Horton House

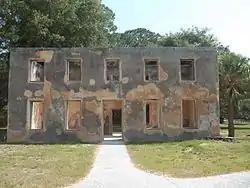

Horton House (also known as Horton-duBignon House, Brewery Ruins, duBignon Cemetery) is a historic site on Riverview Drive in Jekyll Island, Georgia.